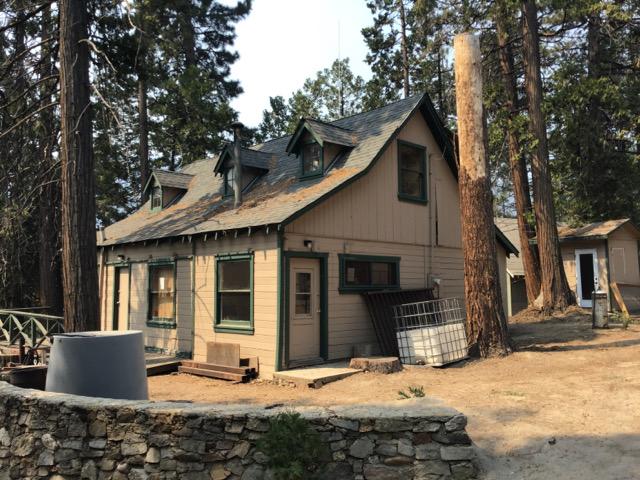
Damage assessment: no_damage